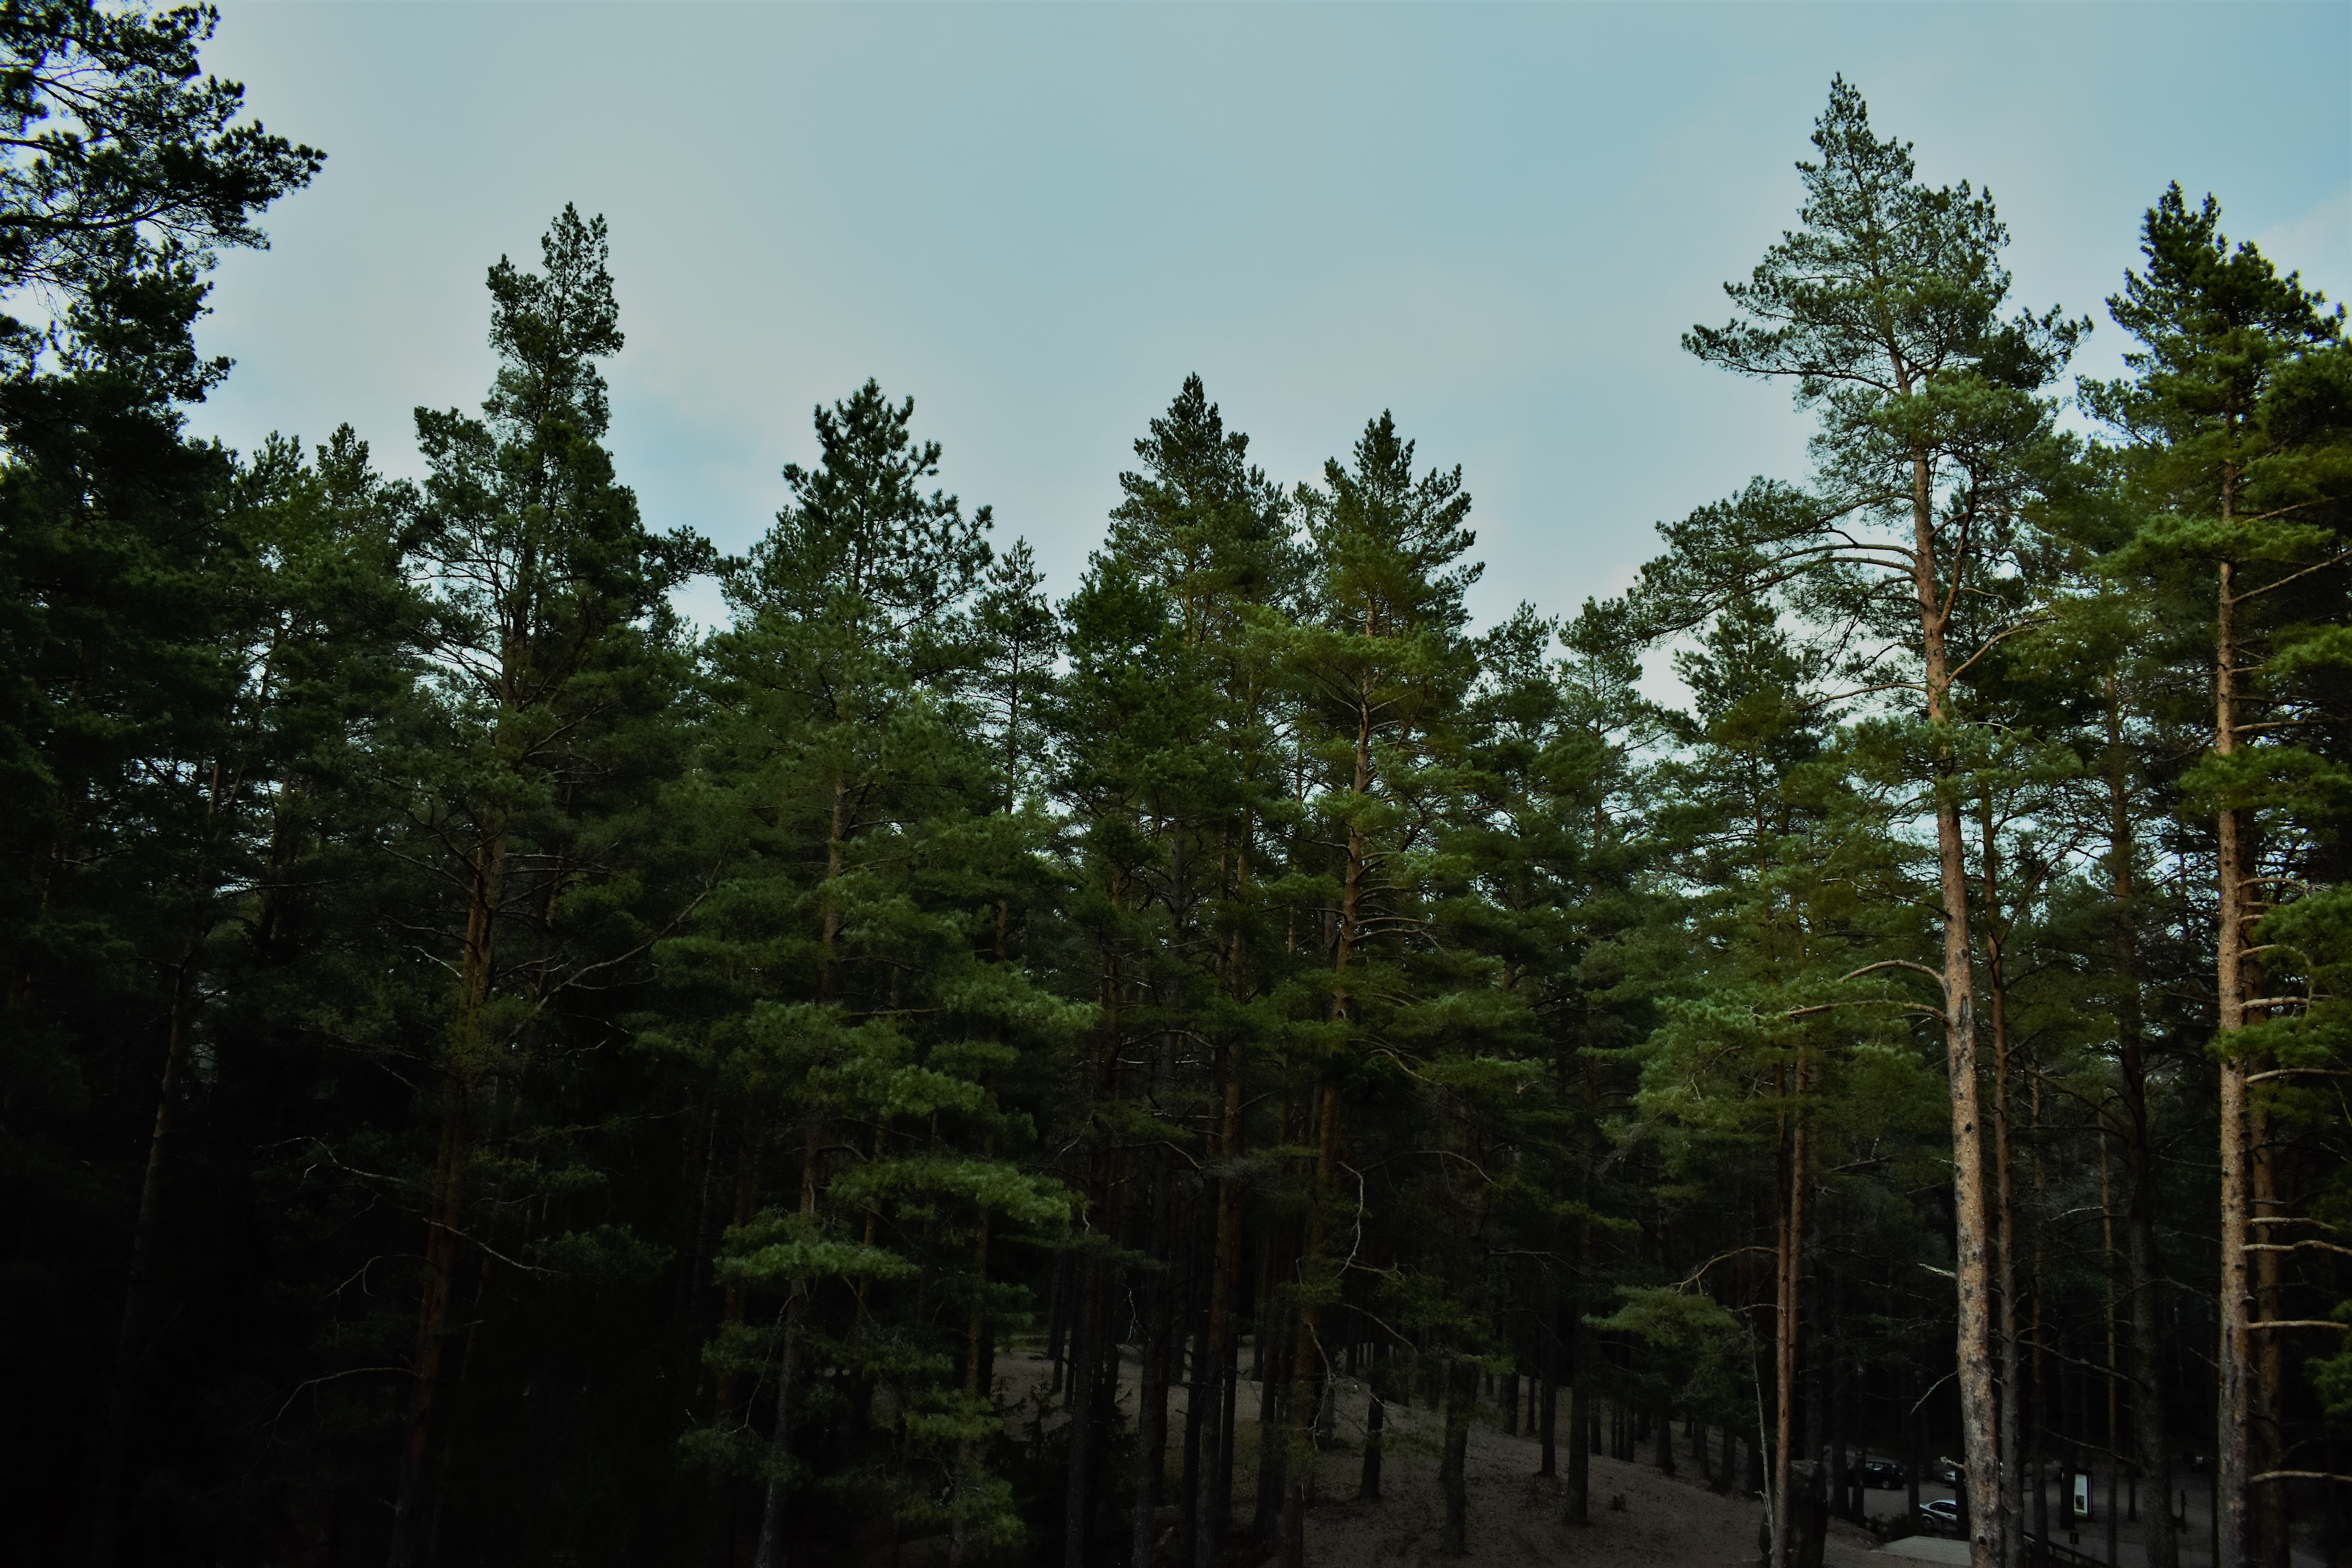
tree, tropical and subtropical coniferous forests, forest, spruce fir forest, nature, natural environment, vegetation, shortleaf black spruce, biome, lodgepole pine, woody plant, atmospheric phenomenon, wilderness, temperate broadleaf and mixed forest, nature reserve, temperate coniferous forest, plant, Northern hardwood forest, old growth forest, evergreen, sky, pine, conifer, American larch, red pine, leaf, grove, pine family, spruce, larch, woodland, fir, jungle, valdivian temperate rain forest, national park, landscape, white pine, rainforest